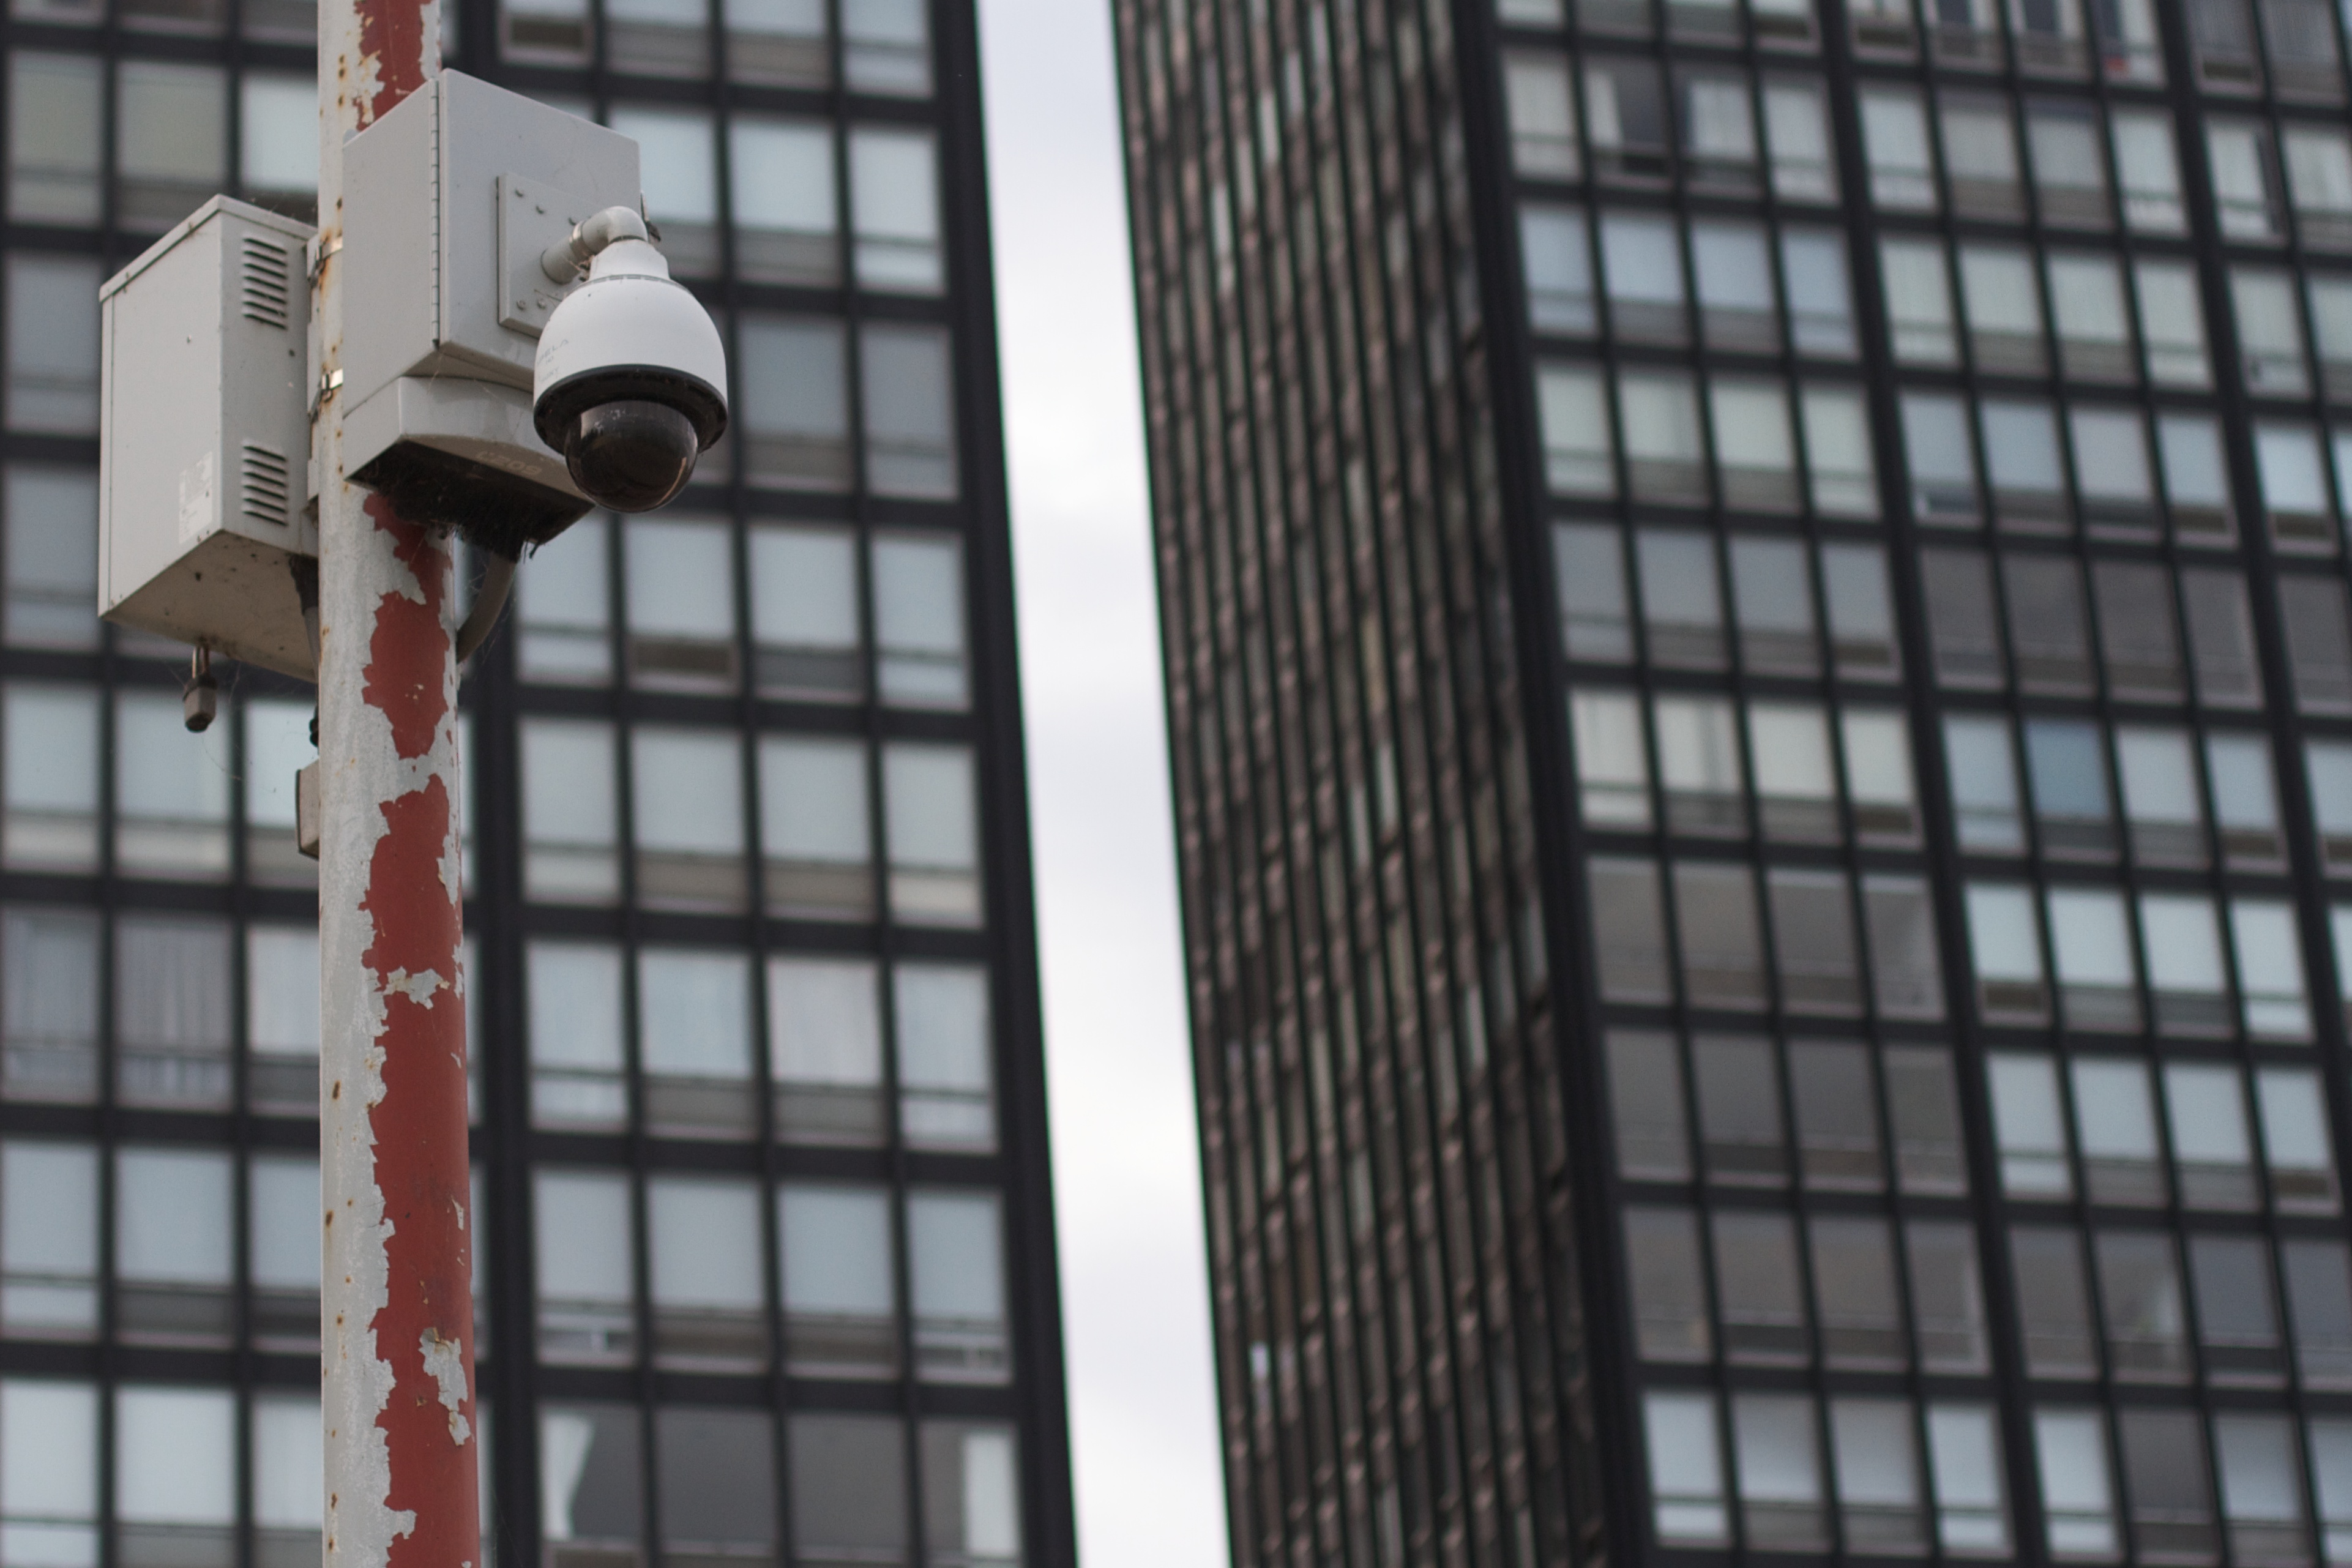
window, building, skyscraper, tower, facade, lighting, tower block, interior design, condominium, window covering